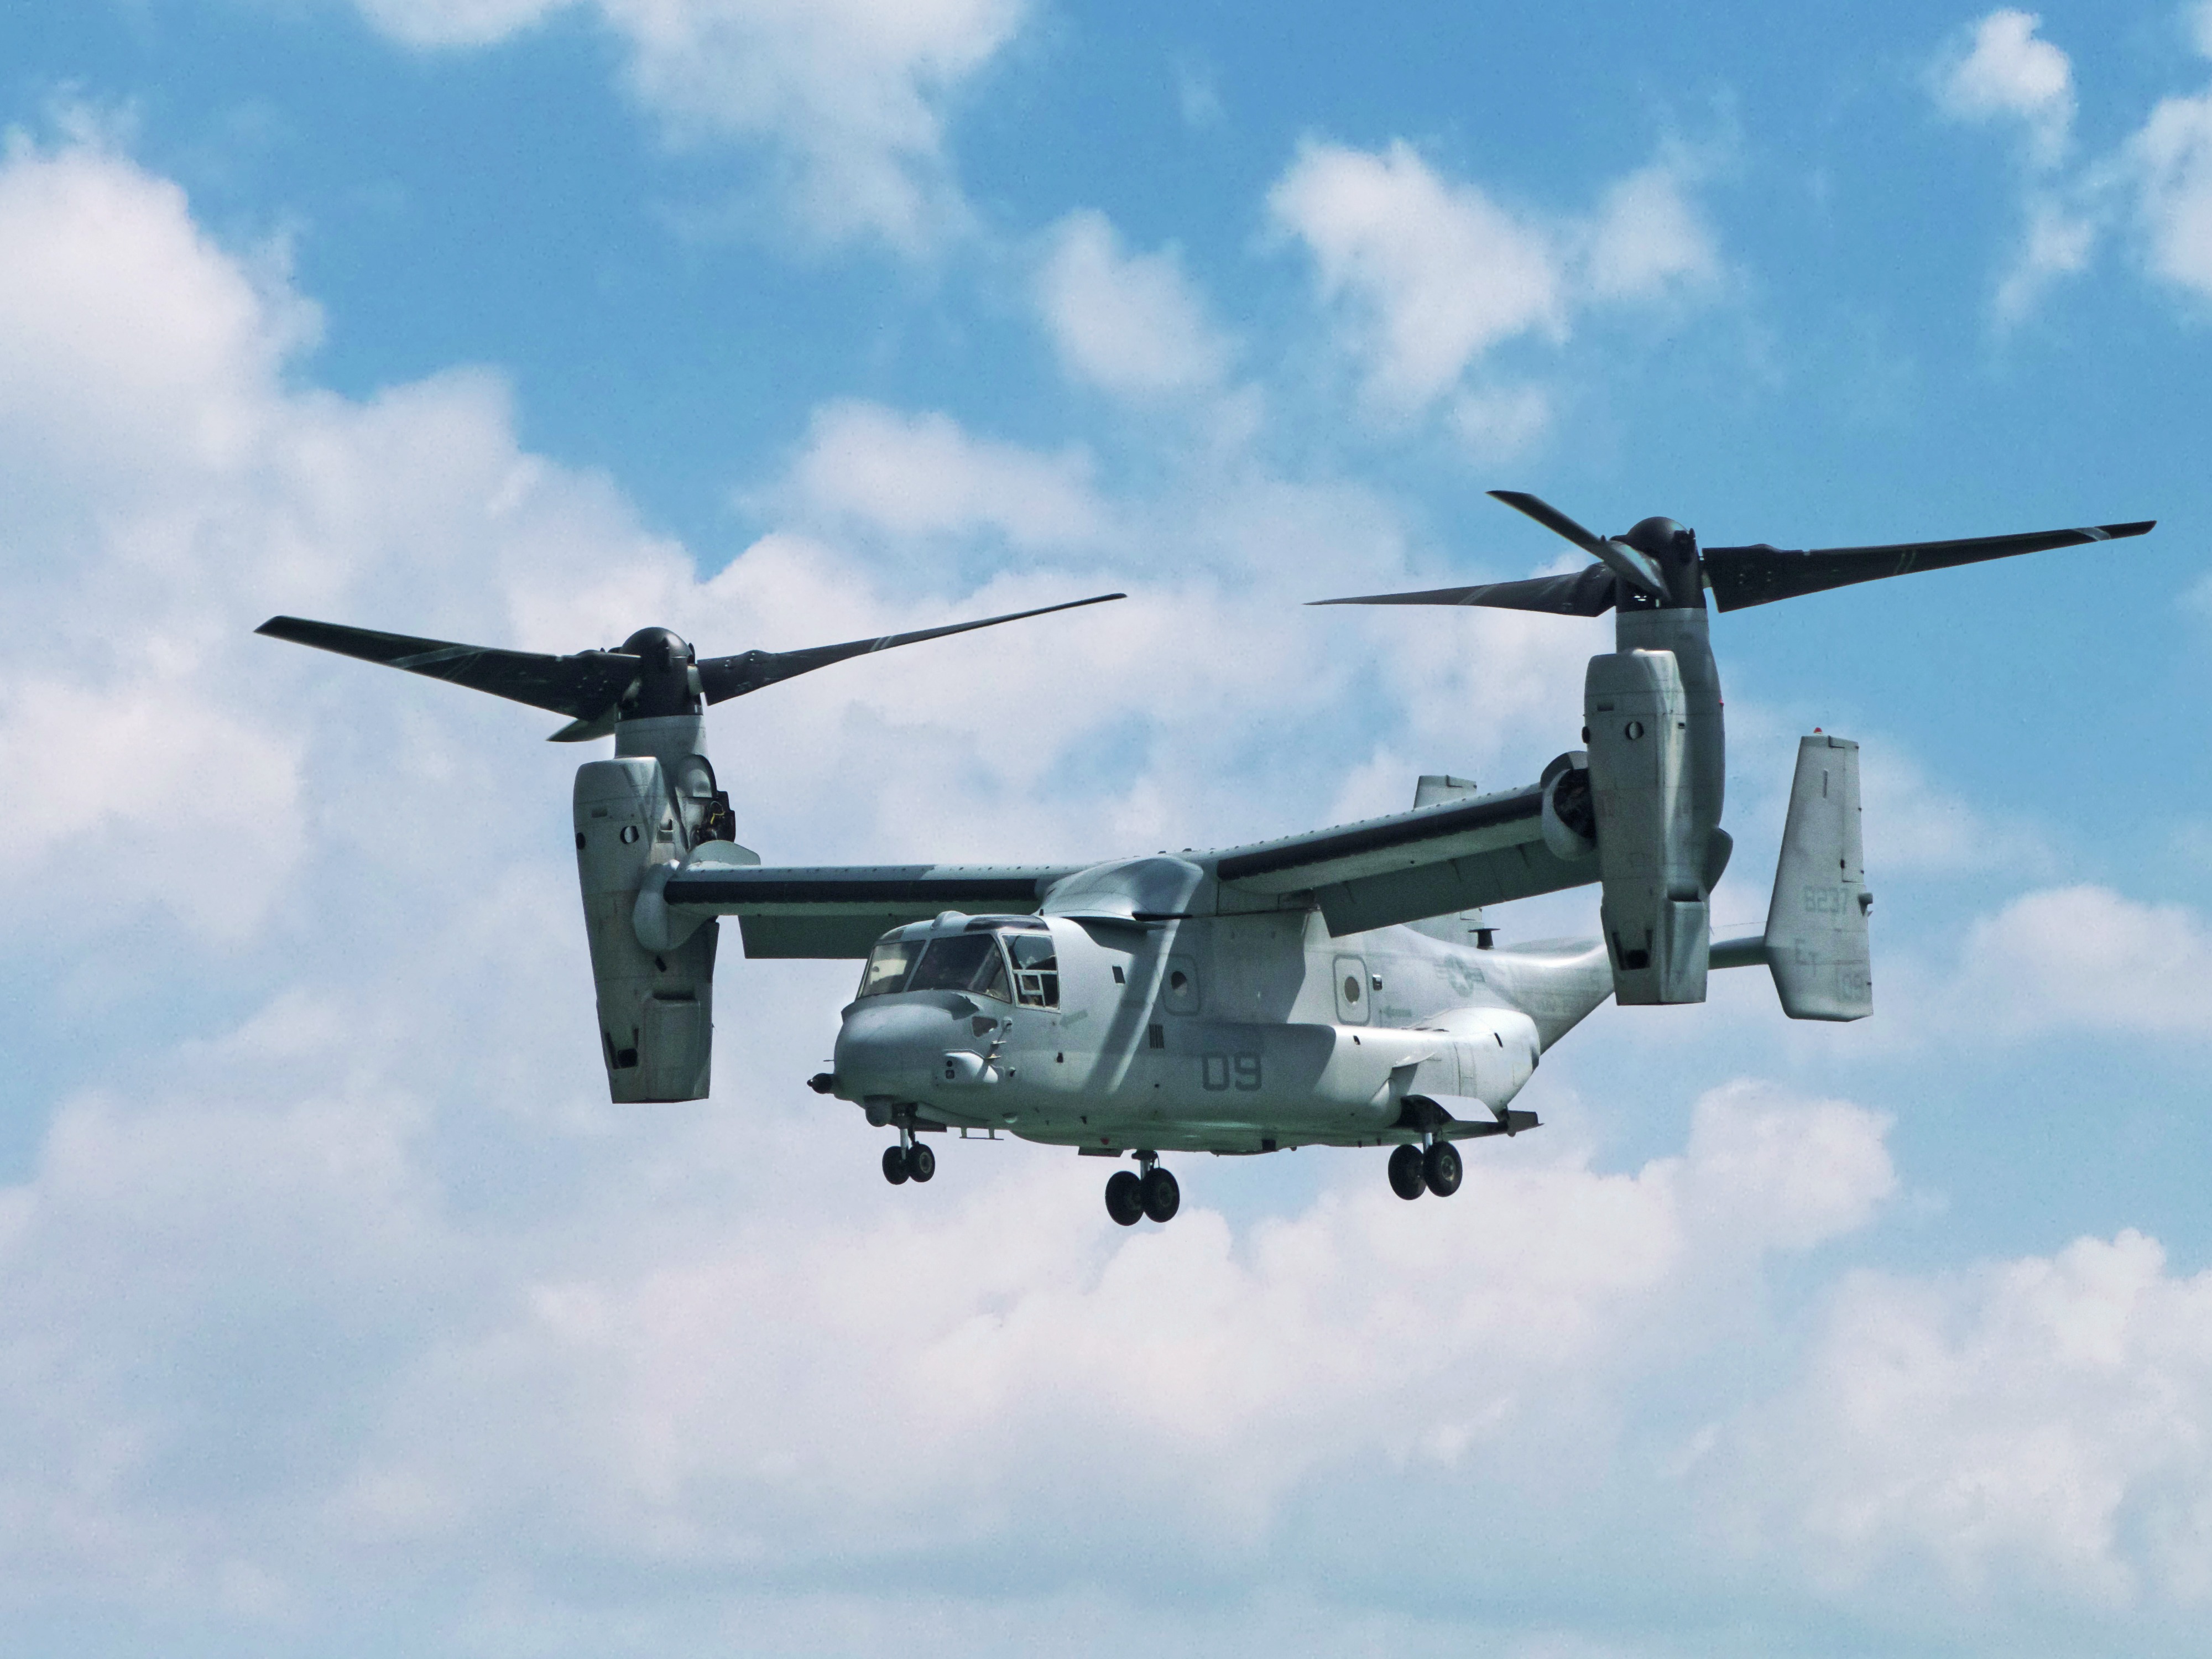
airplane, aircraft, vehicle, aviation, helicopter, singapore, propellers, rotorcraft, air show, air force, fighter aircraft, tiltrotor, military jet, atmosphere of earth, helicopter rotor, military helicopter, sikorsky s 70, bell boeing v 22 osprey, vertical starter